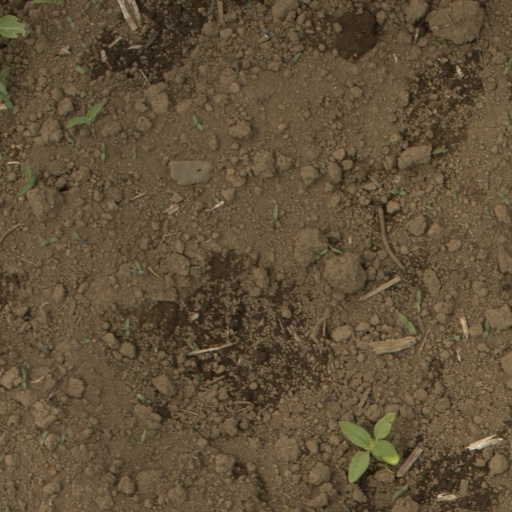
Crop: Jerusalem artichoke